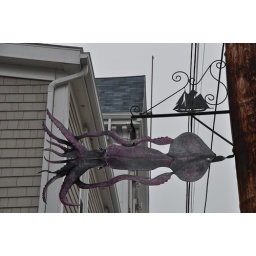
street sign in Lunenberg